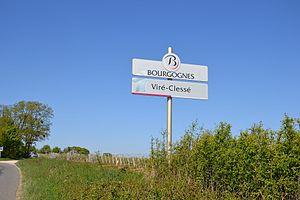
Vignoble de l'AOC Viré-clessé, à Clessé (71)